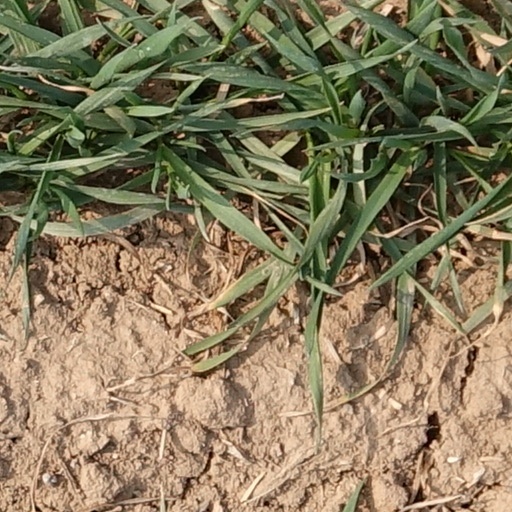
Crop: wheat